Transistor count

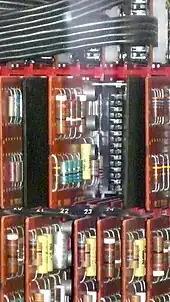
Part of an IBM 7070 card cage populated with Standard Modular System cards

Before transistors were invented, relays were used in commercial tabulating machines and experimental early computers. The world's first working programmable, fully automatic digital computer, the 1941 Z3 22-bit word length computer, had 2,600 relays, and operated at a clock frequency of about 4–5 Hz. The 1940 Complex Number Computer had fewer than 500 relays, but it was not fully programmable. The earliest practical computers used vacuum tubes and solid-state diode logic. ENIAC had 18,000 vacuum tubes, 7,200 crystal diodes, and 1,500 relays, with many of the vacuum tubes containing two triode elements.